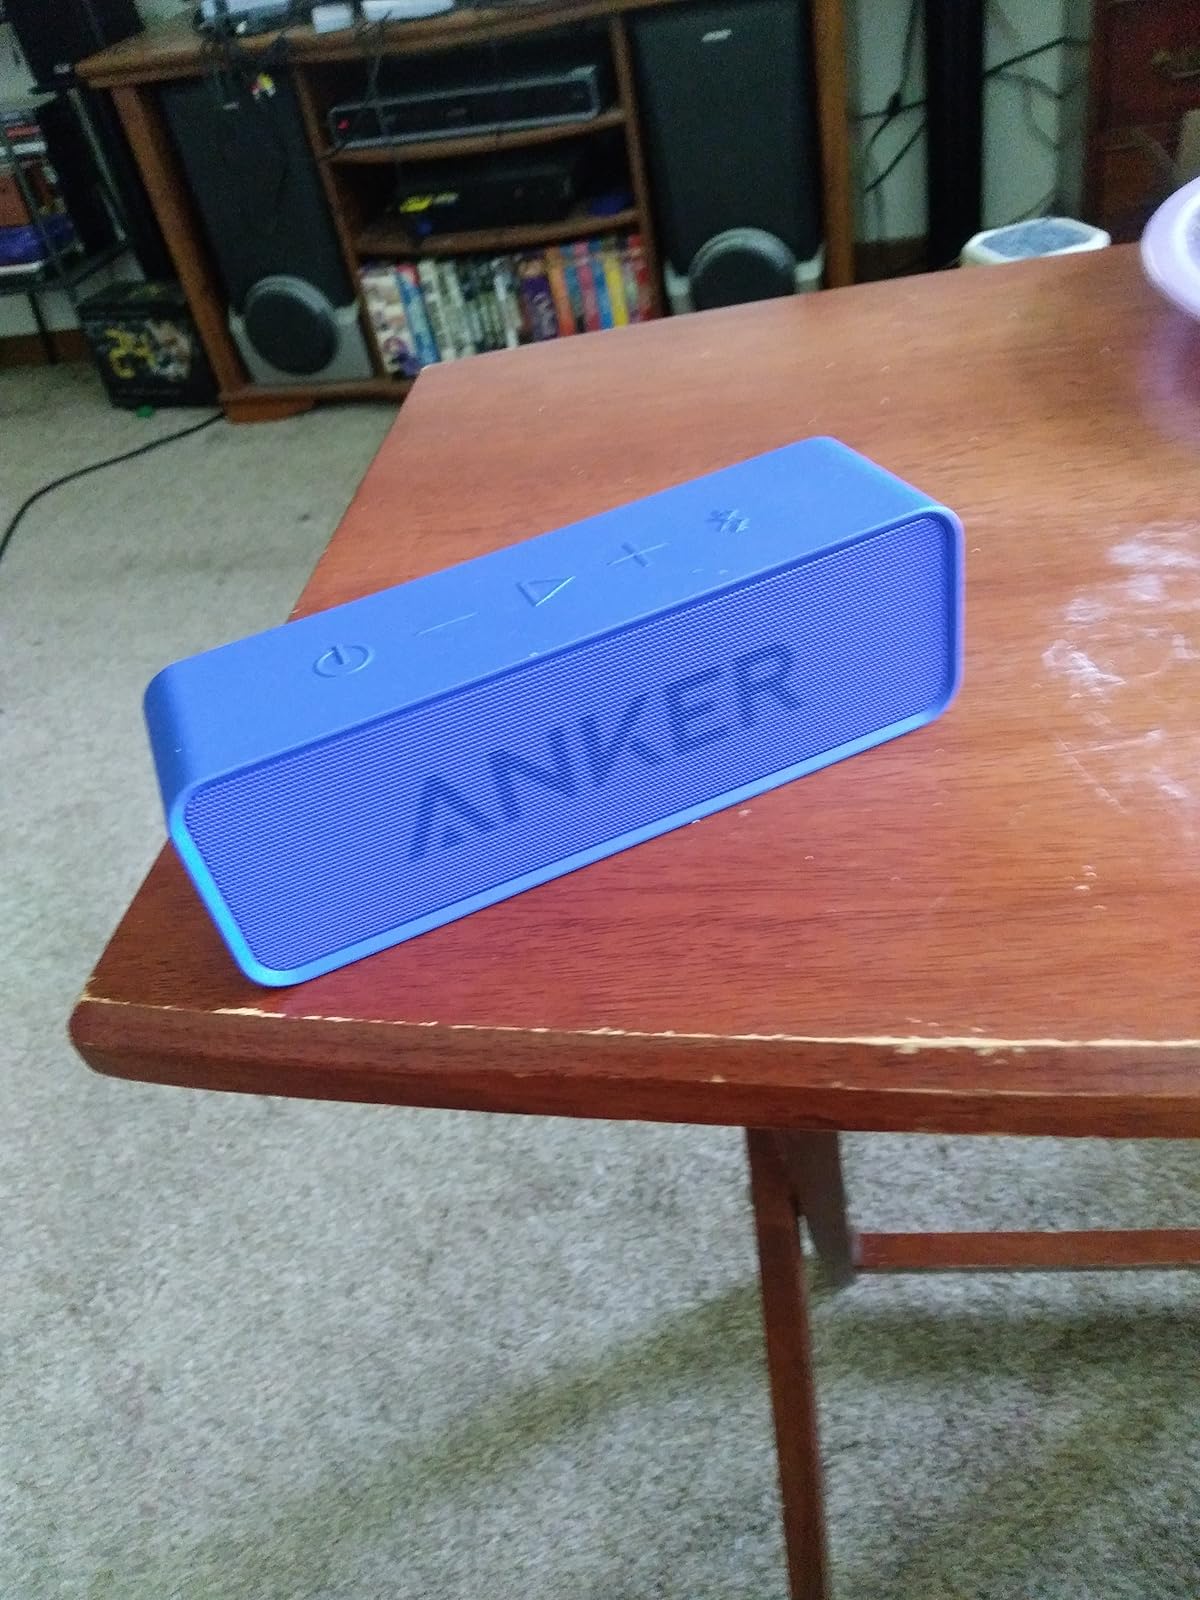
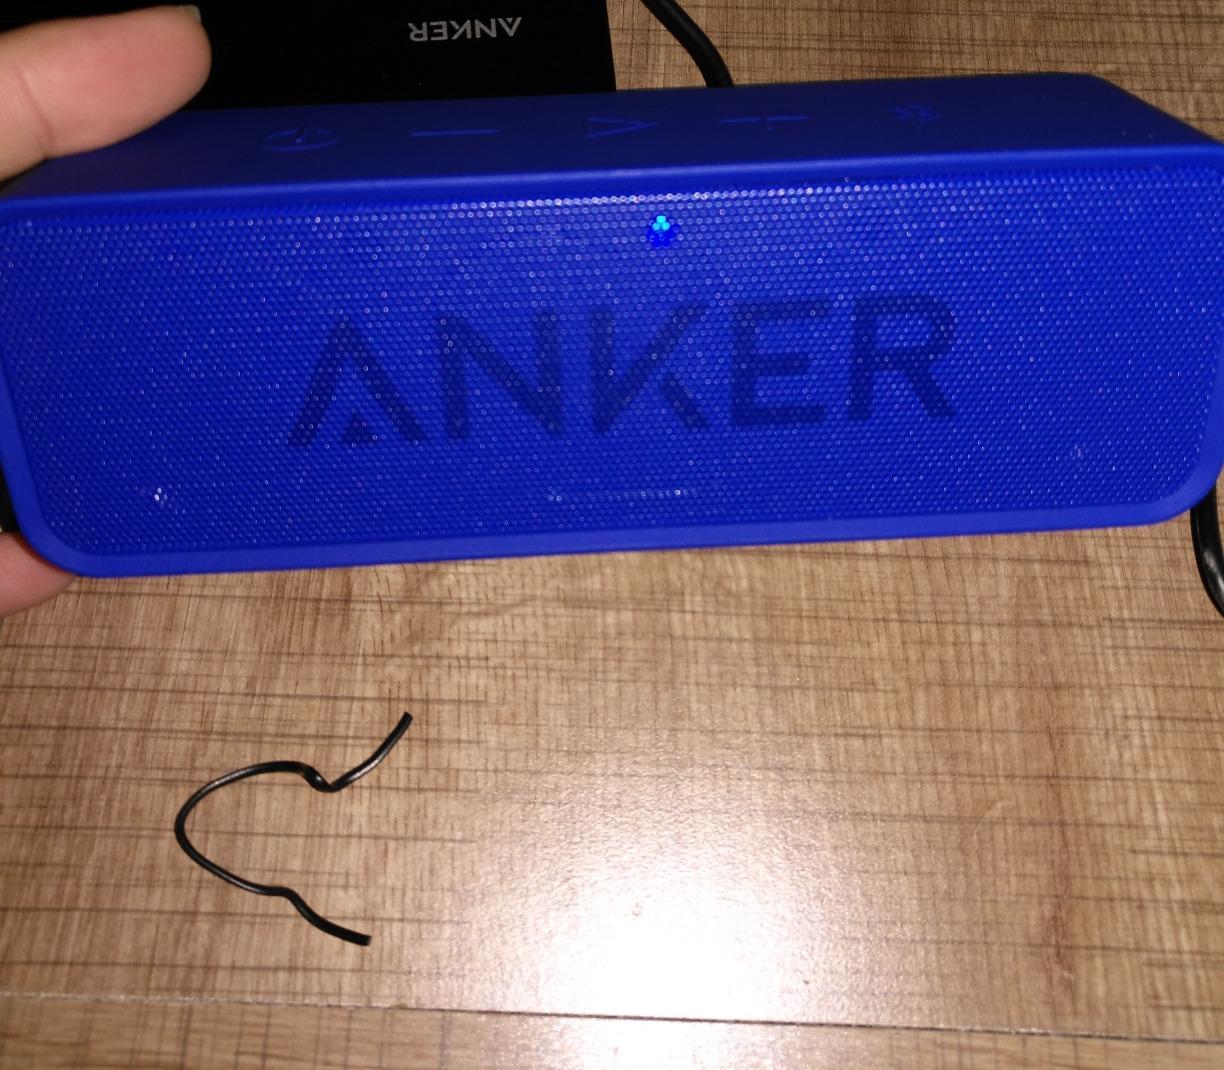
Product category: speaker
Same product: yes